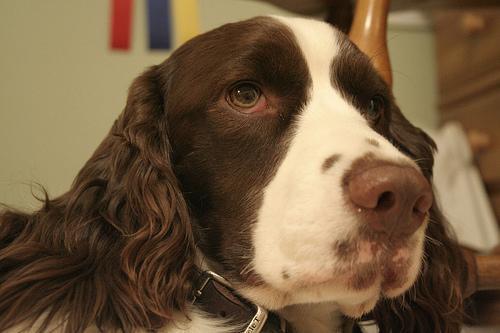
English_springer